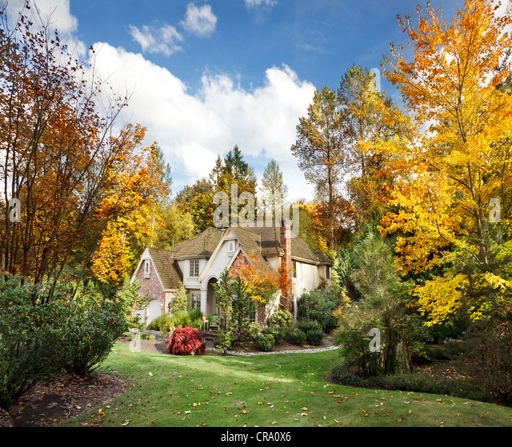
suburban home in autumn sunshine as the leaves turn orange & yellow